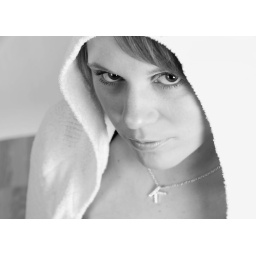
Black and white of a girl in a hoodie. Grunge theme.